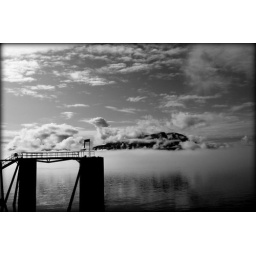
imagine them dancing, down there, cloud and the water and no under wear.